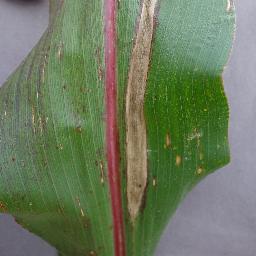
Label: Corn_(Maize)___Northern_Leaf_Blight